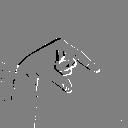
ASL letter: q